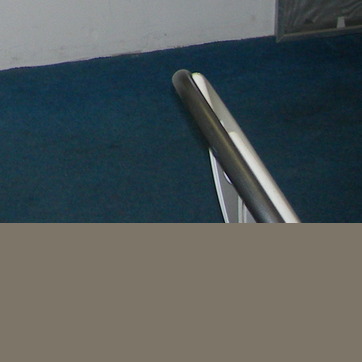
Material: carpet